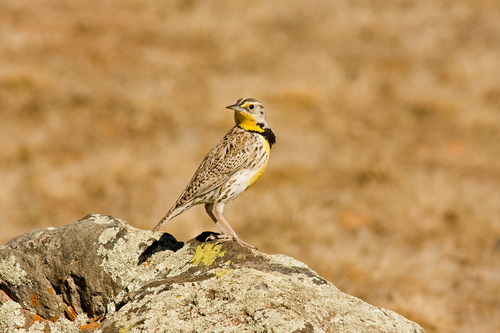
the bird has sharp and pointed beak, it has brown beak, tarsus and feet.
the bird has a brown and yellow head with a brown and white speckled body.
this little bird is mostly speckled white and brown with a yellow neck.
this is a brown and white bird with a yellow throata small bird with legs half as long as its body, stone colored wings, and a bright yellow and black throat.
this bird has wings that are brown with a yellow belly
this particular bird has a belly that is orange and whitethe bird is a speckled brown and has a yellow throat and a black stripe on the upper chest.
this very small bird has a white and yellow belly, yellow throat, and a small brown head.
this brown and taupe bird has accents of vivid yellow on its face, neck and breast.
Species: Western Meadowlark